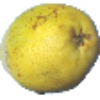
Label: pear_monster